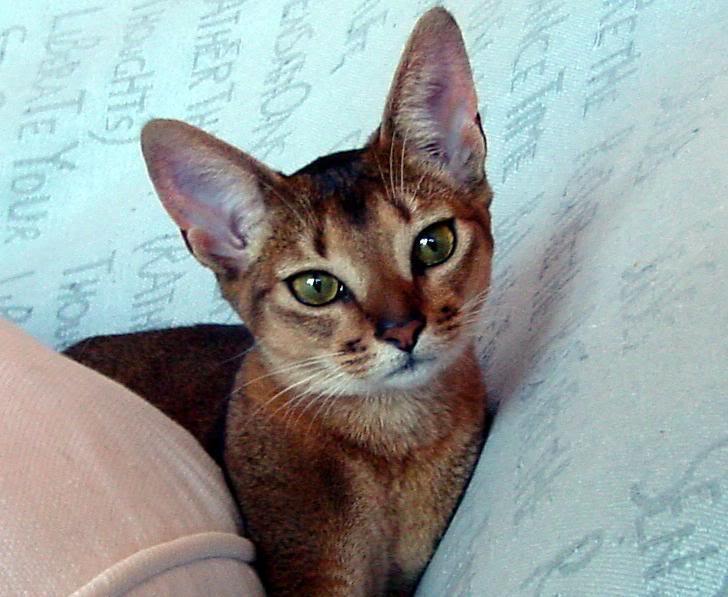
Abyssinian